List of earthquakes in Peru

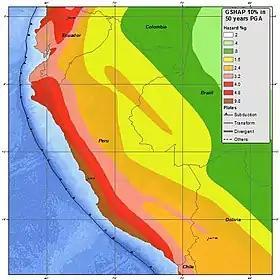
Seismic hazard map in Peru

This earthquakes occur as thrust faulting on the interface between the two plates, with the South American plate moving towards the sea over the Nazca plate. The same process has caused the rise of the Andes mountain range and the creation of the Peru–Chile Trench, as well as volcanism in the Peruvian highlands.